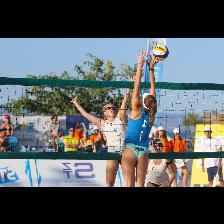
Label: Human